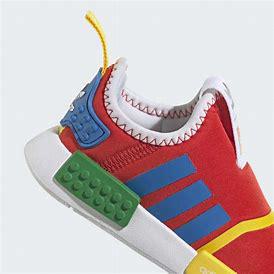
Brand: Adidas
Model: NMD 360